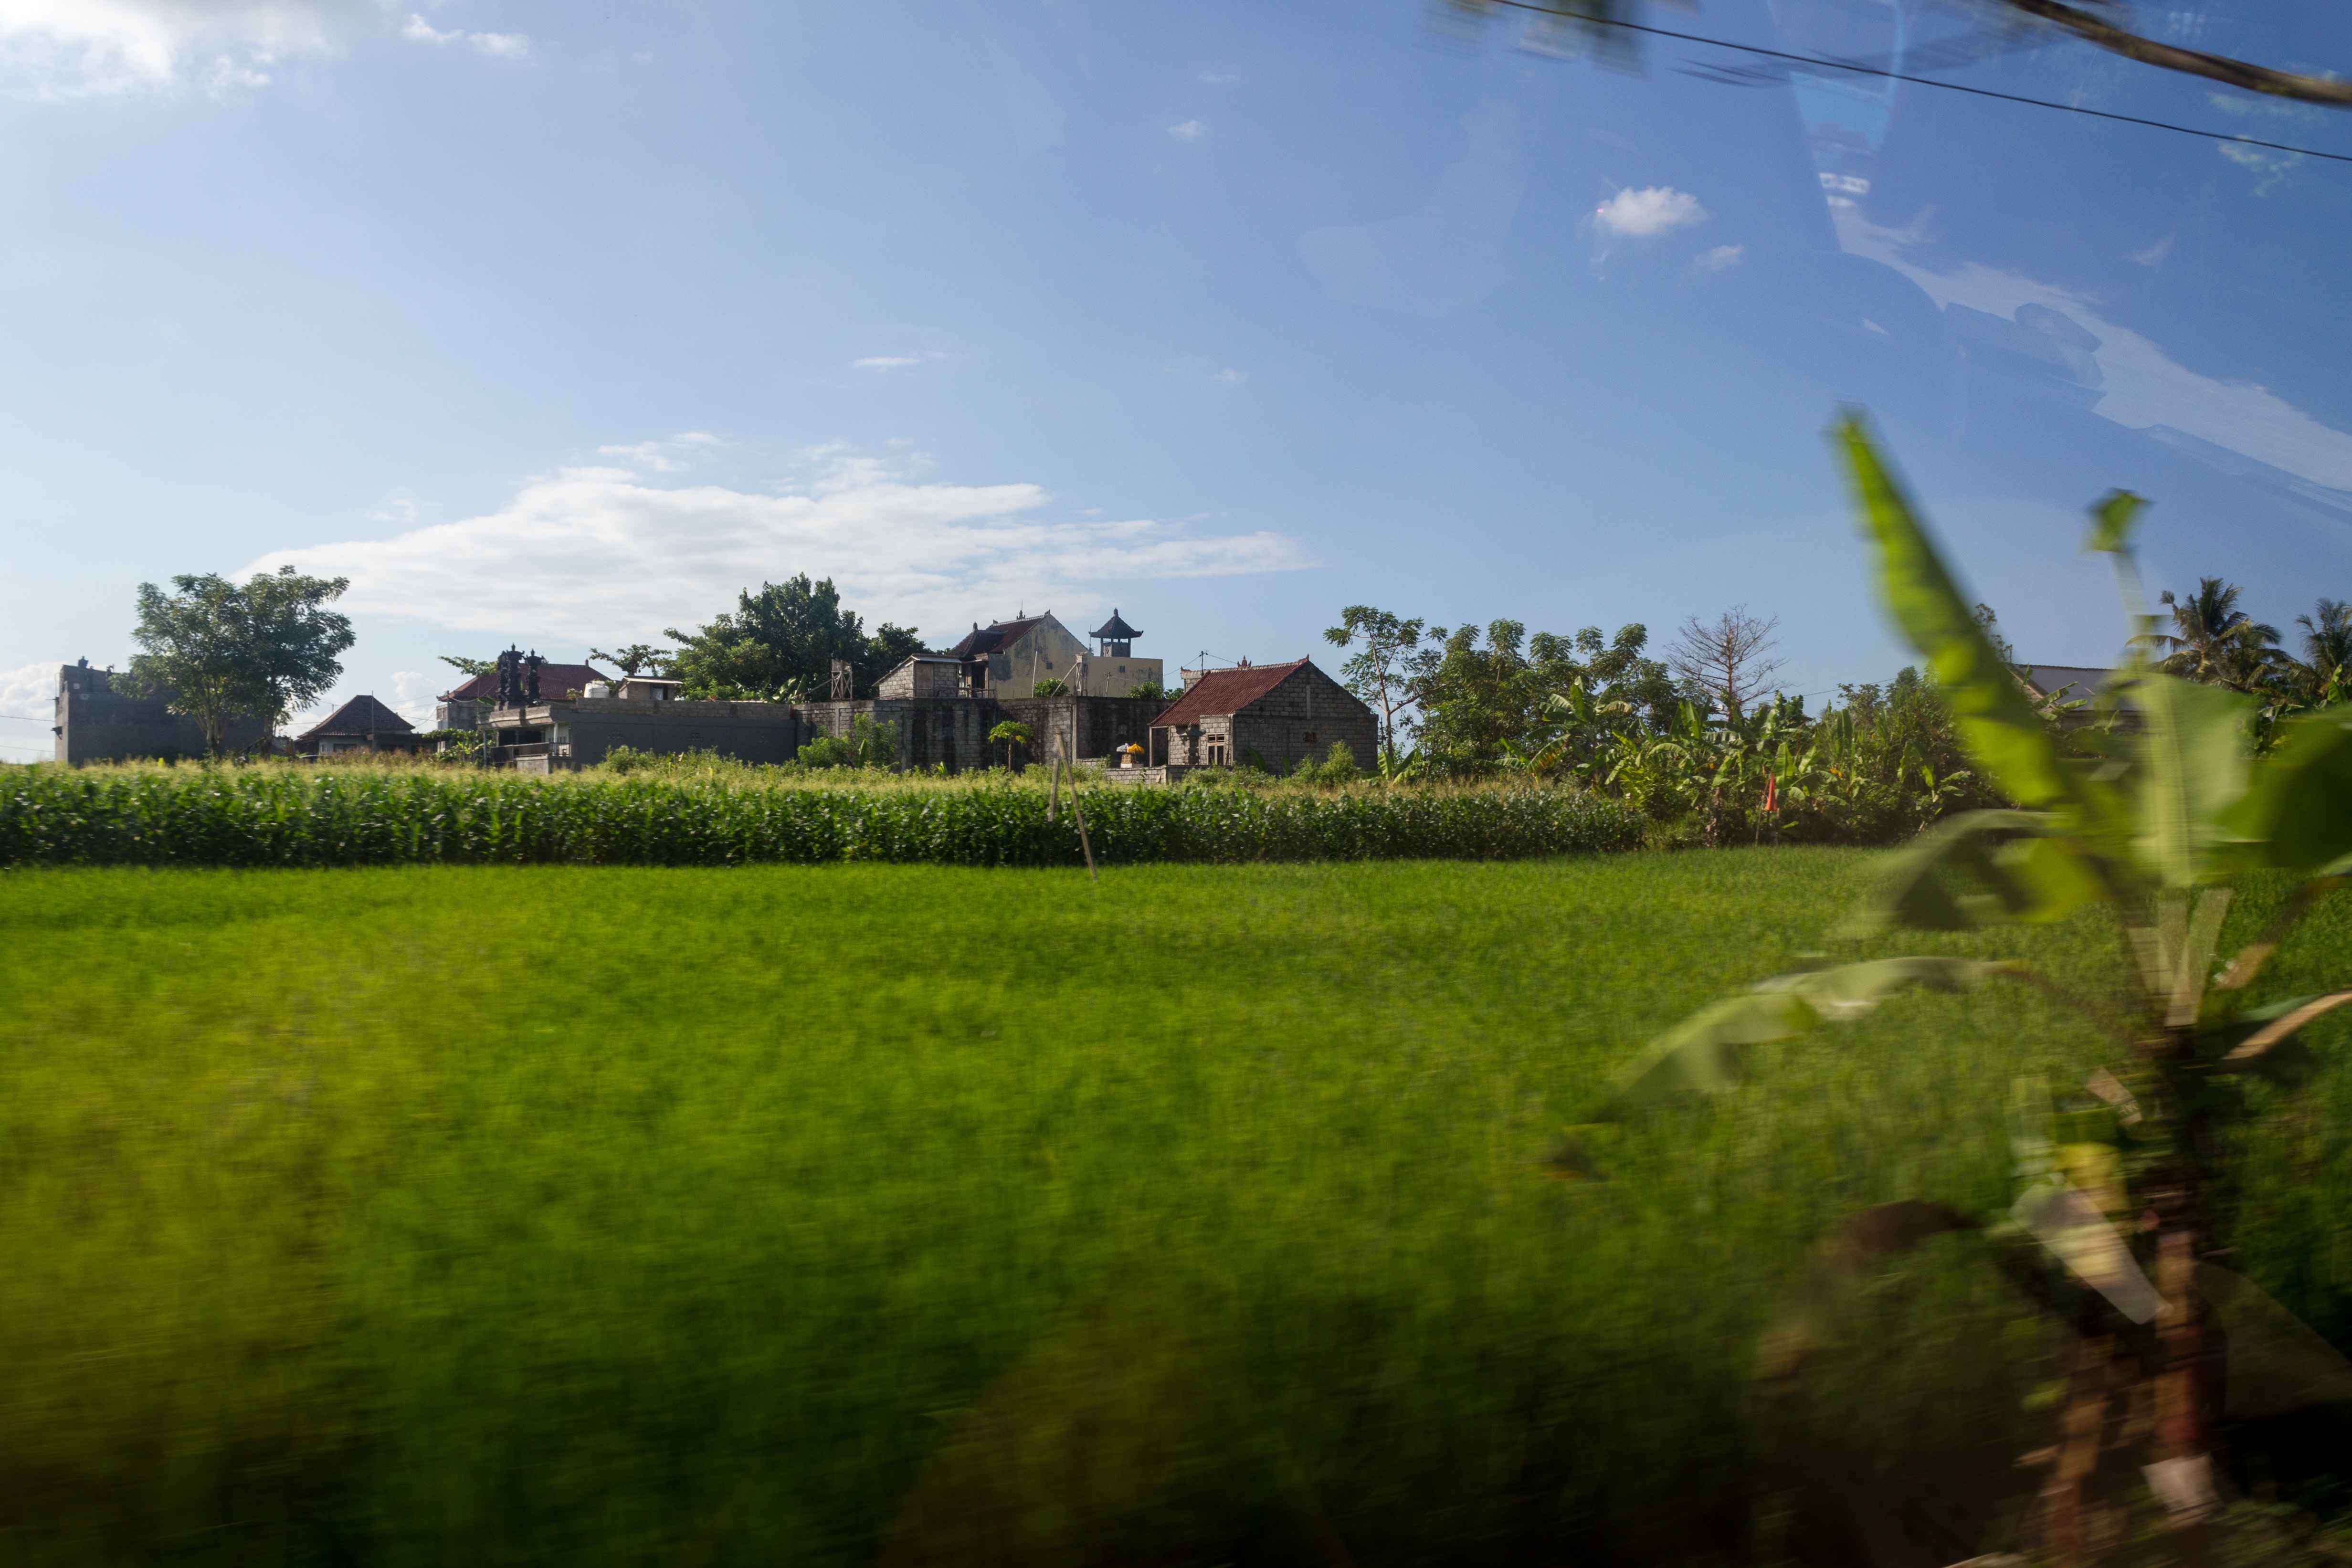
landscape, tree, nature, grass, sky, field, farm, lawn, meadow, sunlight, hill, flower, green, agriculture, rural area, paddy field, atmosphere of earth